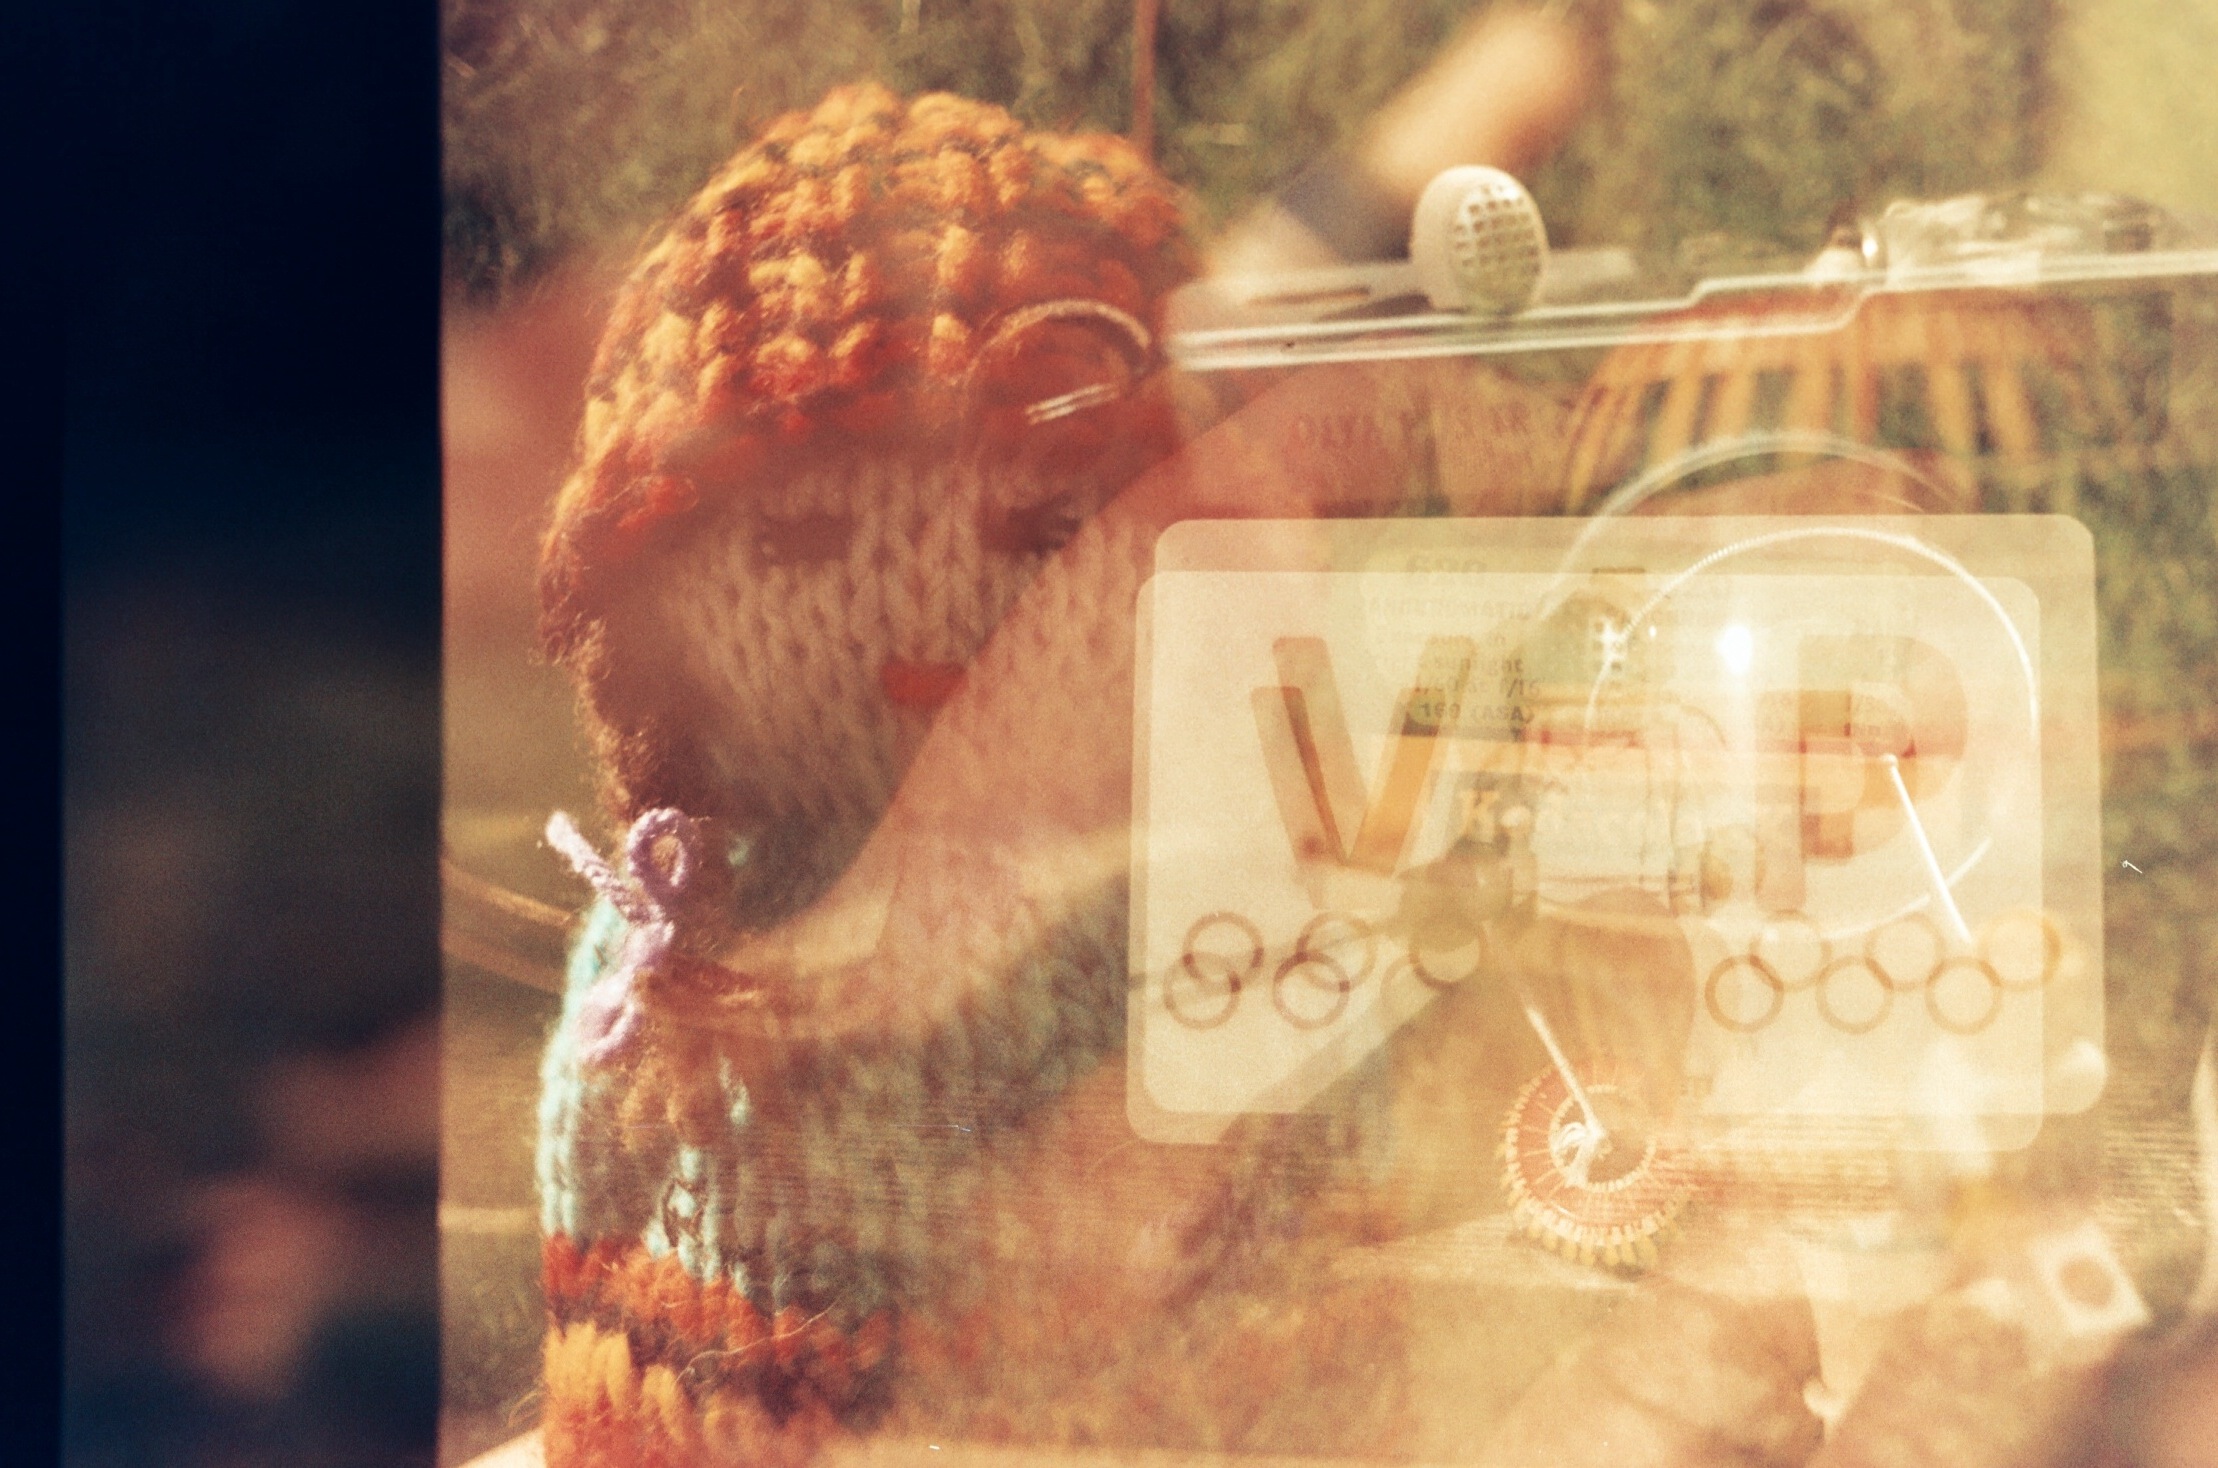
film, yarn, wool, doll, photograph, lego, pentax, image, organ, accident, multipleexposure, redscale, emotion, experiment, olympustrip35, pentaxmesuper, fujifilmproplusii200, vip, sense